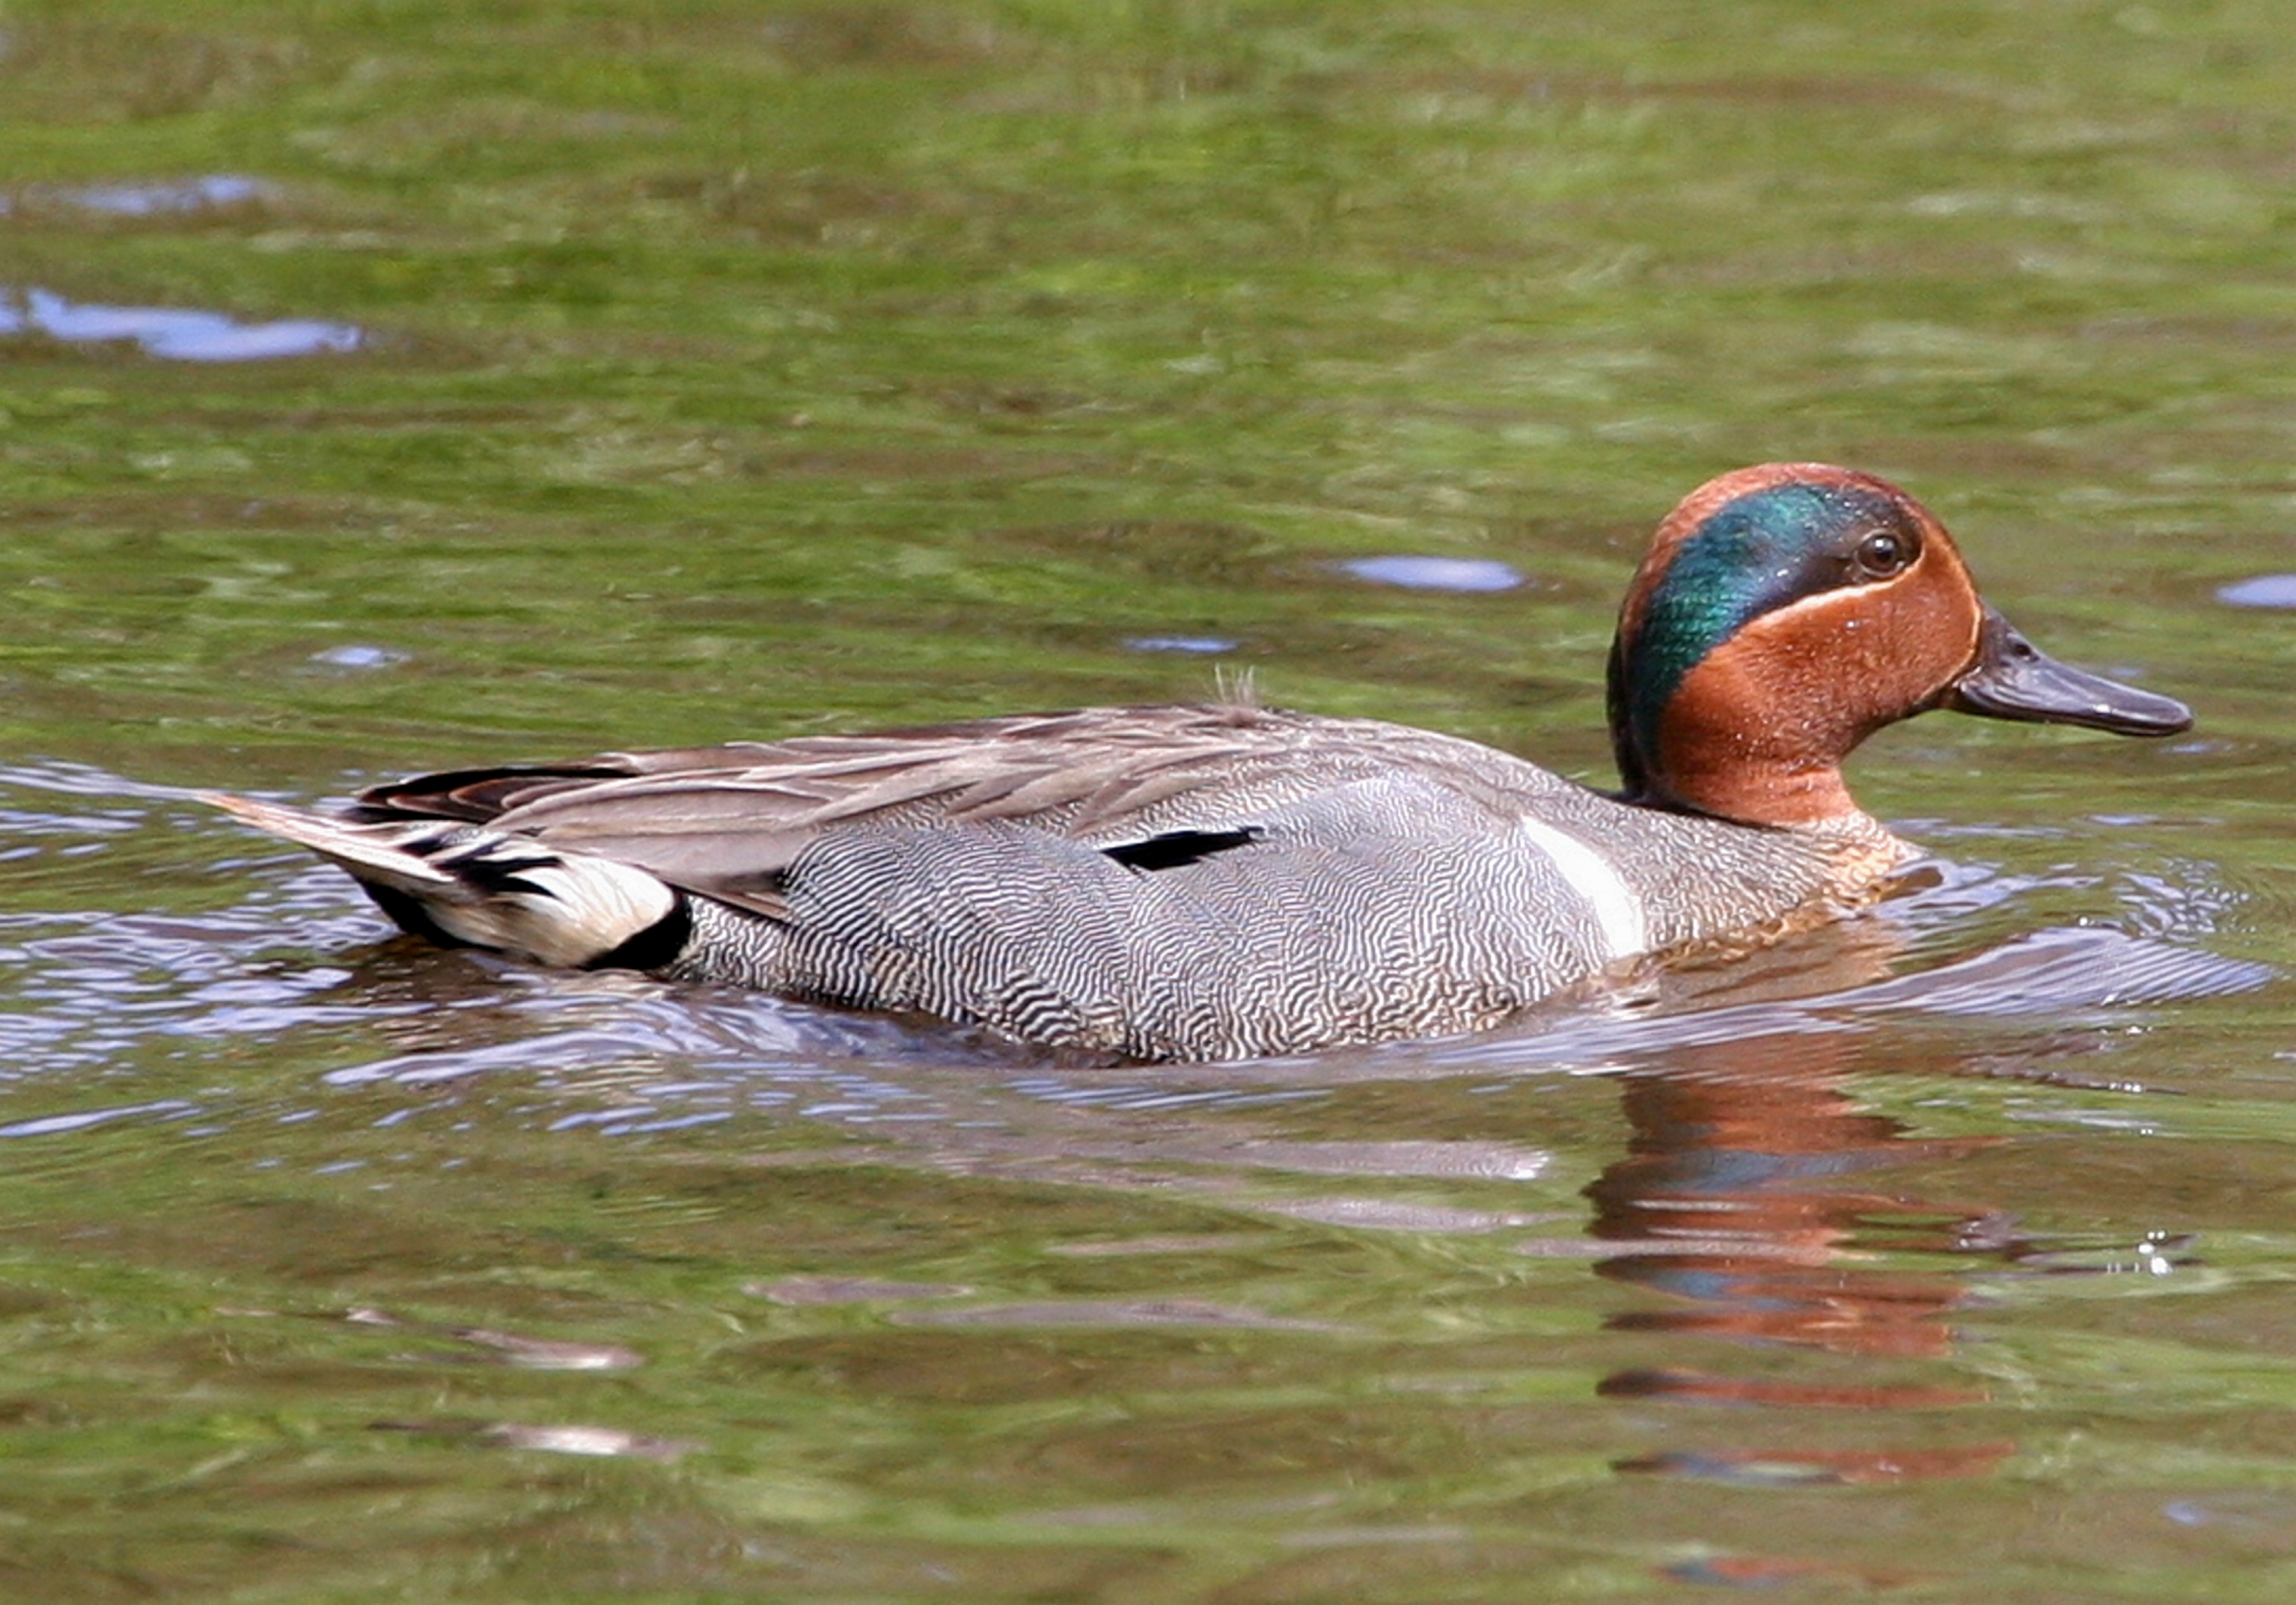
water, nature, bird, male, wildlife, green, beak, winged, colorful, fauna, swimming, duck, teal, vertebrate, waterfowl, water bird, mallard, canard, ducks geese and swans, seaduck